Kan Ekʼ

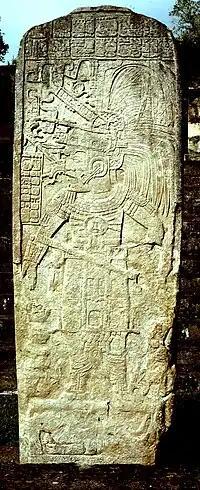
The Kan Ekʼ name is recorded in the hieroglyphic text on Seibal Stela 11

The Kan Ekʼ name is recorded as being used by a king of Motul de San José, just north of Lake Petén Itzá, as far back as the Late Classic period (c. AD 600-900) of Mesoamerican chronology. Kan Ekʼ is mentioned in a hieroglyphic text dated to AD 766 upon Stela 10 at Yaxchilan on the west bank of the Usumacinta River. At Seibal, on the Pasión River, Stela 10, dating to 849 AD, has an inscription naming Kan Ekʼ as ruler of Motul de San José, which is recorded as being one of the four paramount polities in the mid-9th century, along with Calakmul, Tikal and Seibal itself. The name is also recorded on Seibal Stela 11, erected at the same time as Stela 10; it is additionally contained within inscriptions at the Great Ballcourt of Chichen Itza in Yucatán, which date to the Late Classic period.